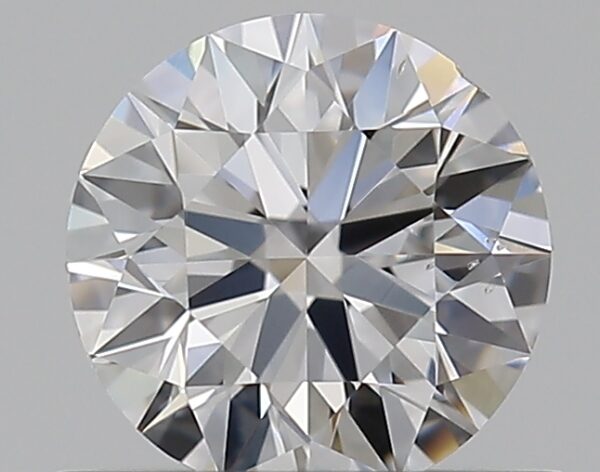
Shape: round
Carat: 0.5
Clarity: VS2
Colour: D
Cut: EX
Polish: EX
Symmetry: EX
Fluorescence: N
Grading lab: GIA
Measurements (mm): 5.04 x 5.07 x 3.15